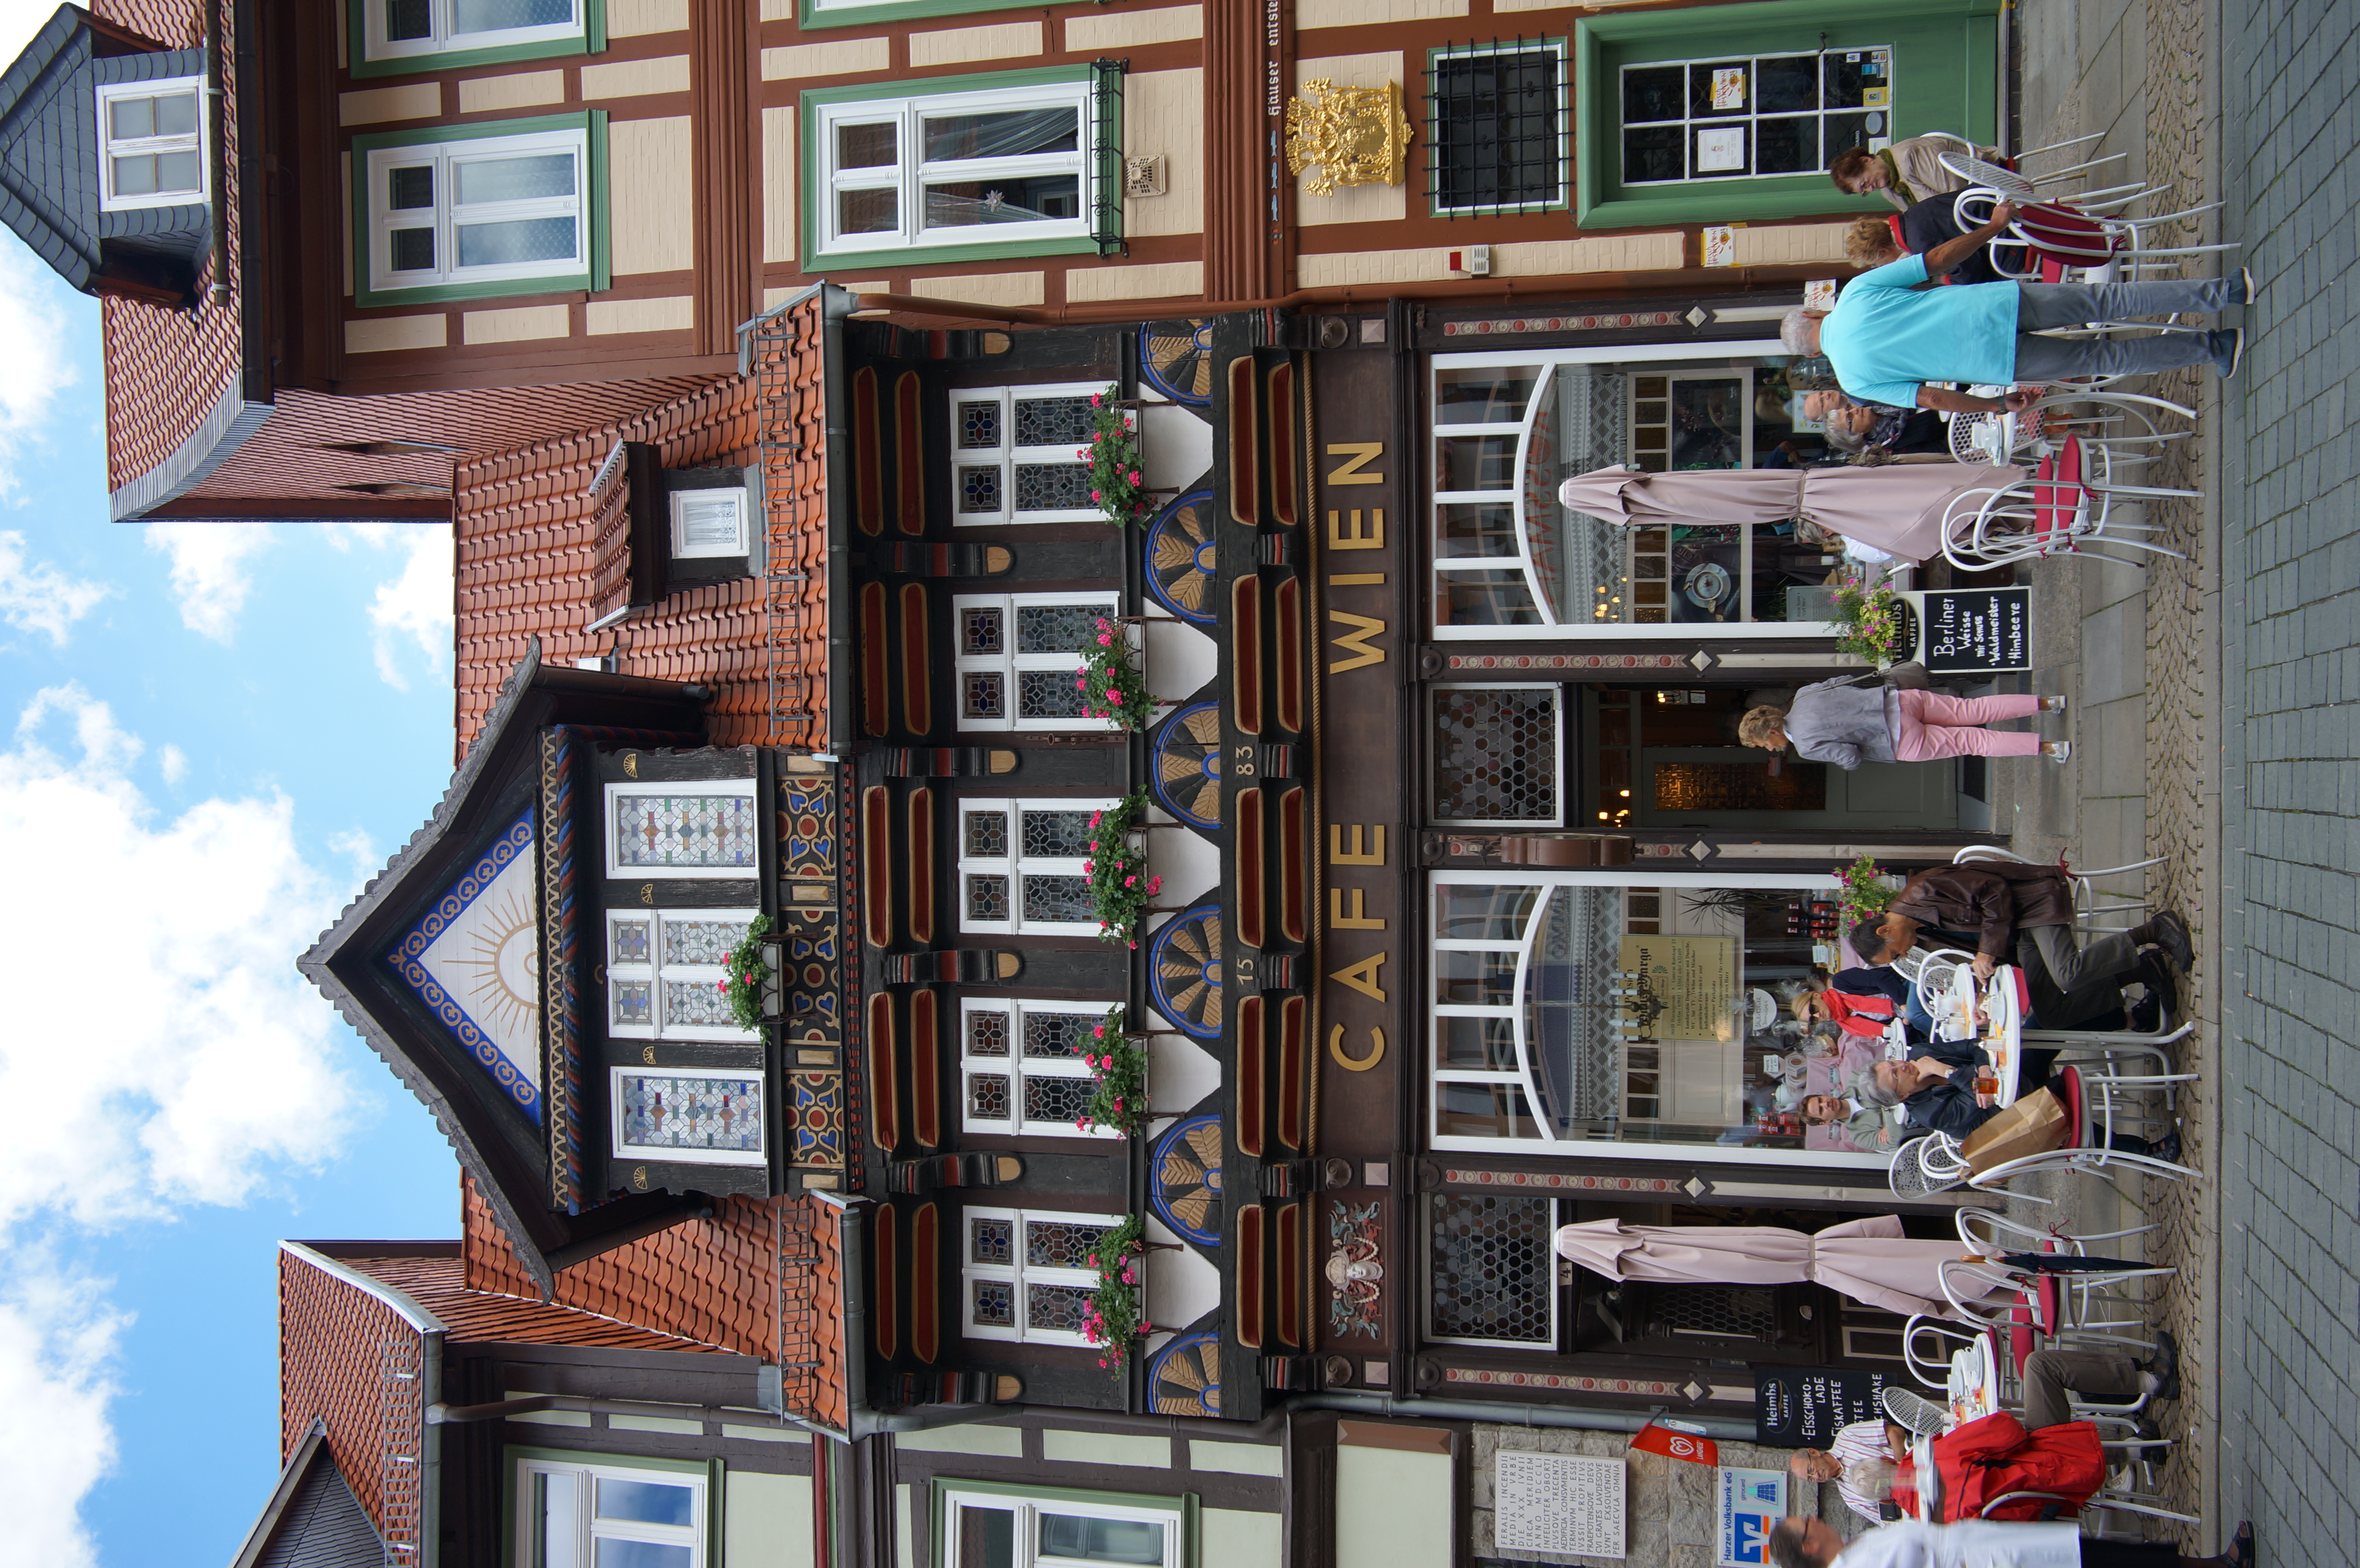
architecture, house, town, building, home, downtown, facade, tourism, 2016, germany, deutschland, samyang, sony, estate, nex, nex6, saxonyanhalt, sachsenanhalt, 21mm, lenstagged, samyang21mm114umccse, samyang21mm, steffenzahn, wernigerode, neighbourhood